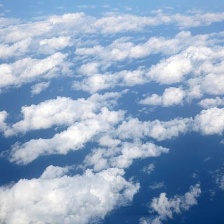
Cloud type: Cirrocumulus